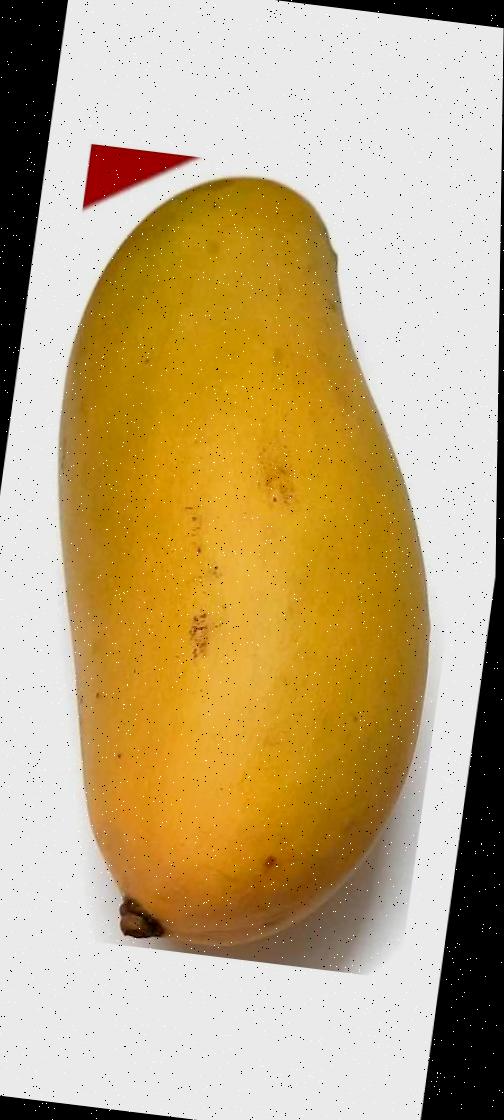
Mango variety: Banana Mango